Darnell King

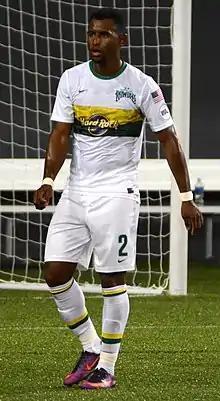
King playing for Tampa Bay Rowdies in 2017

Darnell King (born September 23, 1990) is an American former professional soccer player and current assistant coach of Phoenix Rising FC in the USL Championship.